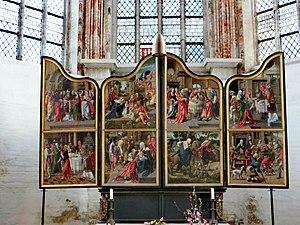
Le Maître de 1518, dit aussi Maître anversois de 1518, Maître d'Anvers de 1518, anciennement Maître de l'abbaye de Dilighem, est un peintre anonyme flamand, actif entre 1505 ou 1510 et 1527, habituellement classé parmi les maniéristes anversois.